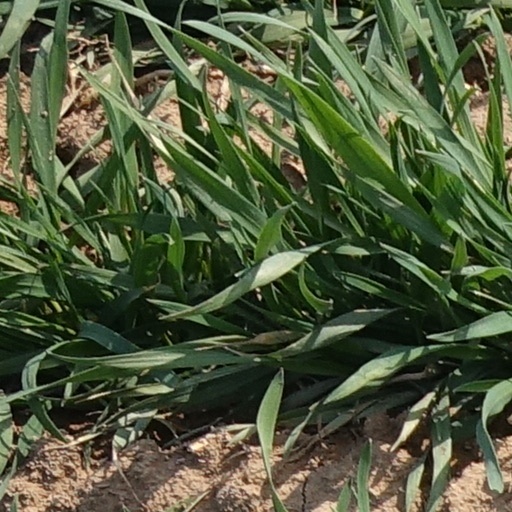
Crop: wheat